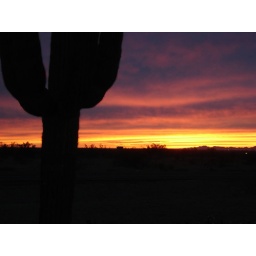
There were some clouds Monday night in the sky so it made for another great desert sunset.